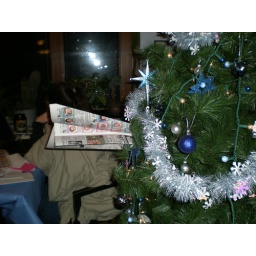
C2 chose to fly a paper airplane near the tree, this was the result.